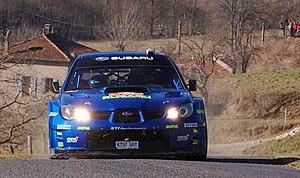
Equipage Atkinson-Prevot au Rallye de Monte-Carlo 2008
L'Impreza est un modèle automobile compact du constructeur japonais Subaru, apparu en 1992.
Christopher Atkinson, né le 30 novembre 1979 à Bega, est un pilote de rallye australien.